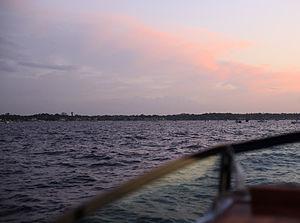
Le lac Conroe est un lac artificiel des États-Unis situé dans les comtés de Montgomery et de Walker au Texas.